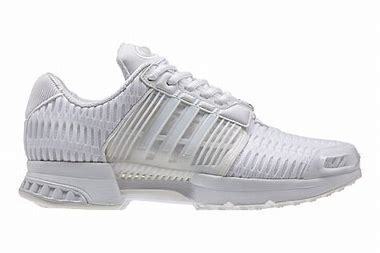
Brand: adidas
Model: Climacool